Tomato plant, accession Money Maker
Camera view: tilt-top (135 deg); turntable rotation: 90 degrees
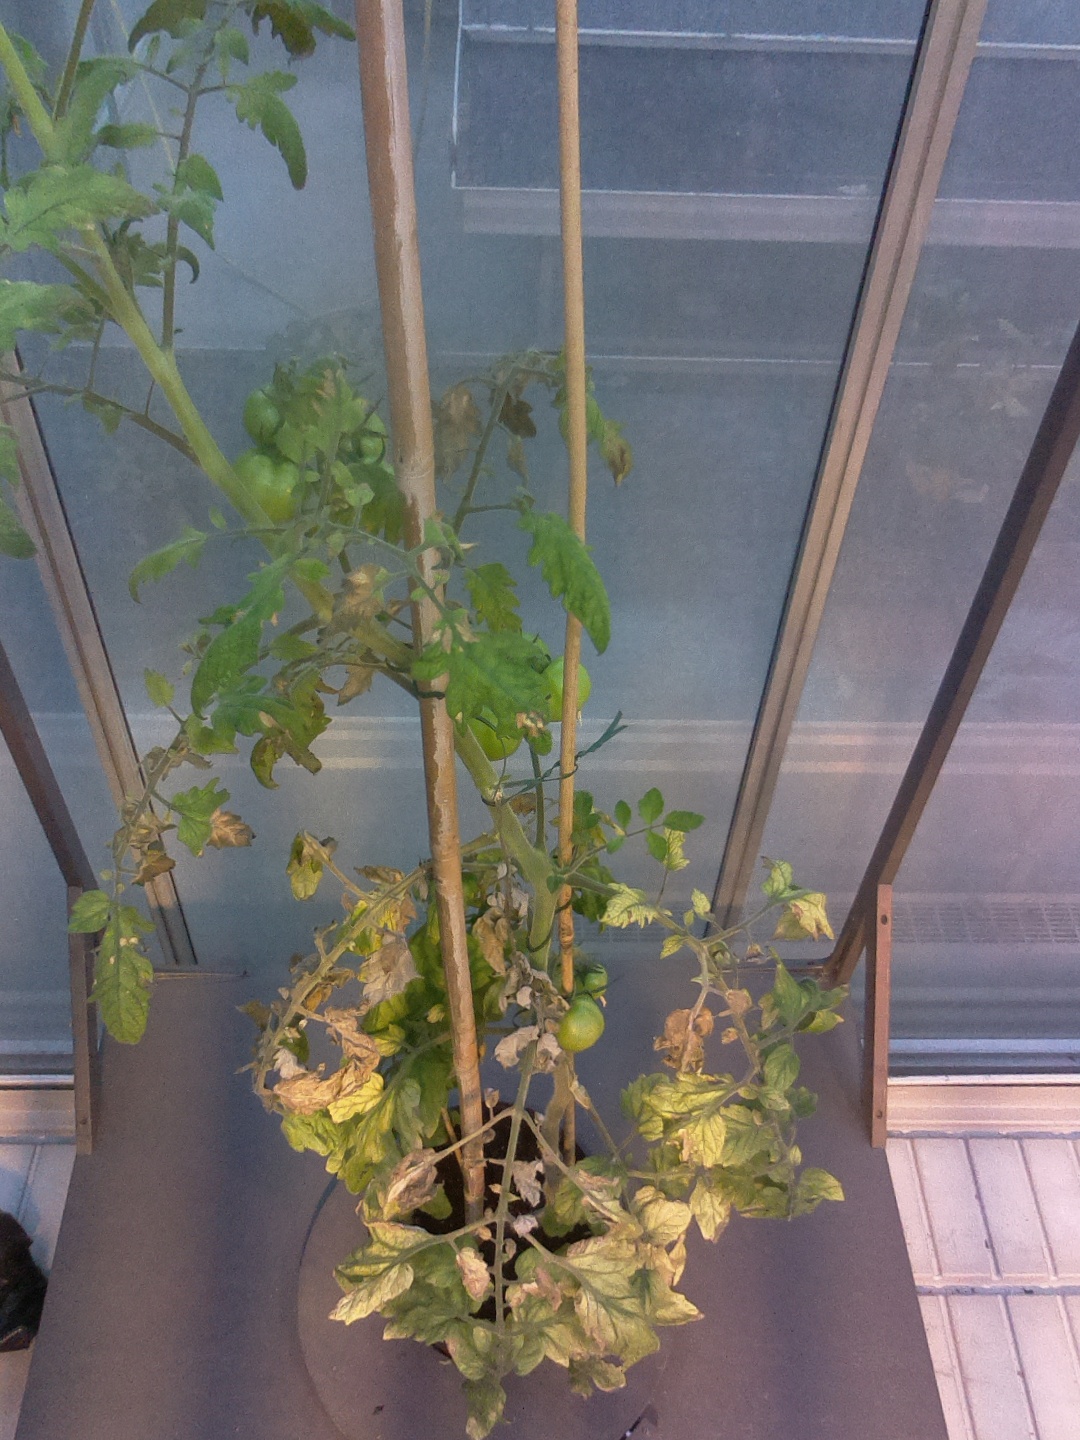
BBCH growth stage 75: 50%-60% of final fruit size